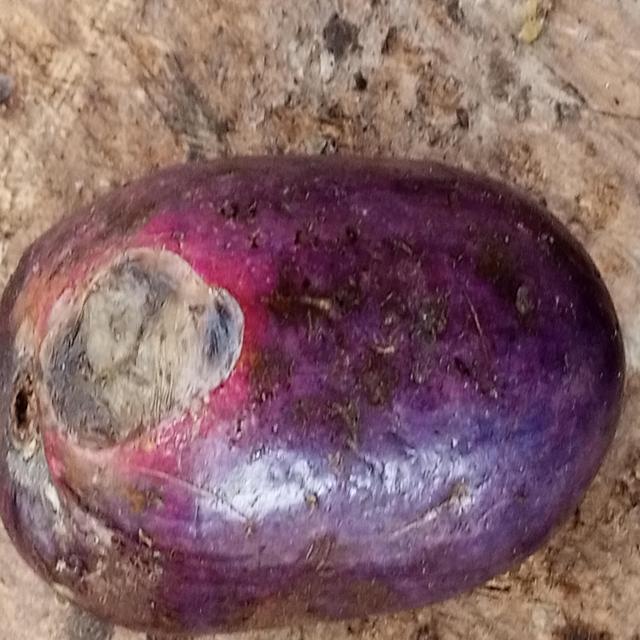
Plum grade: bruised